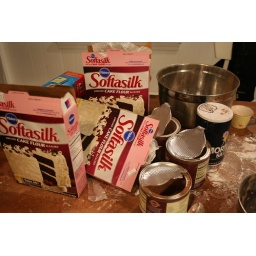
in case you were wondering how much cake flour you need for 200 red velvet cupcakes